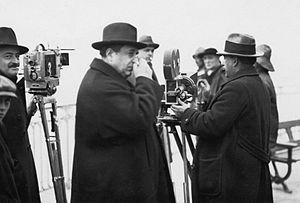
photo de Léonce Perret lors du tournage de Arthur, 1930
Léonce Perret est un comédien, metteur en scène de théâtre, scénariste, réalisateur et producteur de cinéma français né le 14 mars 1880 à Niort, et mort le 12 août 1935 dans le 7ᵉ arrondissement de Paris.